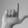
ASL letter: L